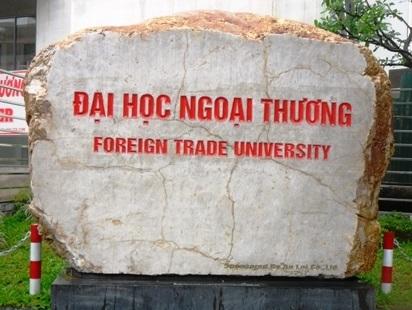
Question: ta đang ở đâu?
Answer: ở đại học ngoại thương